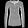
Label: T - shirt / top